Claudio Cecchetto

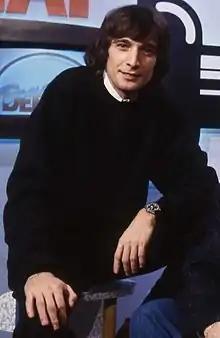
Cecchetto in 1986

Claudio Cecchetto (born 19 April 1952) is an Italian record producer, DJ, musician, and talent scout.